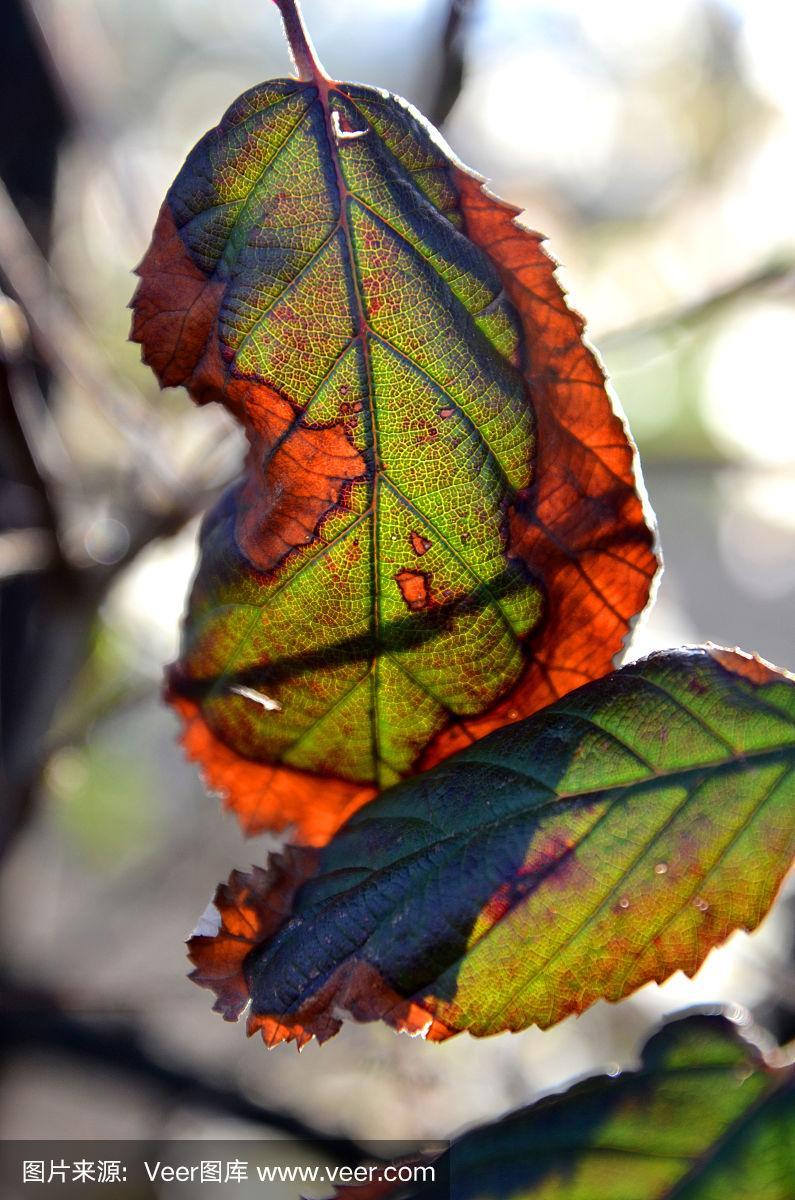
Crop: apple
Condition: healthy